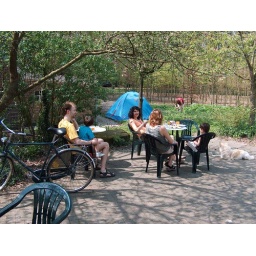
Bezoek van ons trouwste donateursgezin. Lennert en Julia met Immanuel en Sefanja brachten een weekend door in een van de appartementjes in de boerderij.